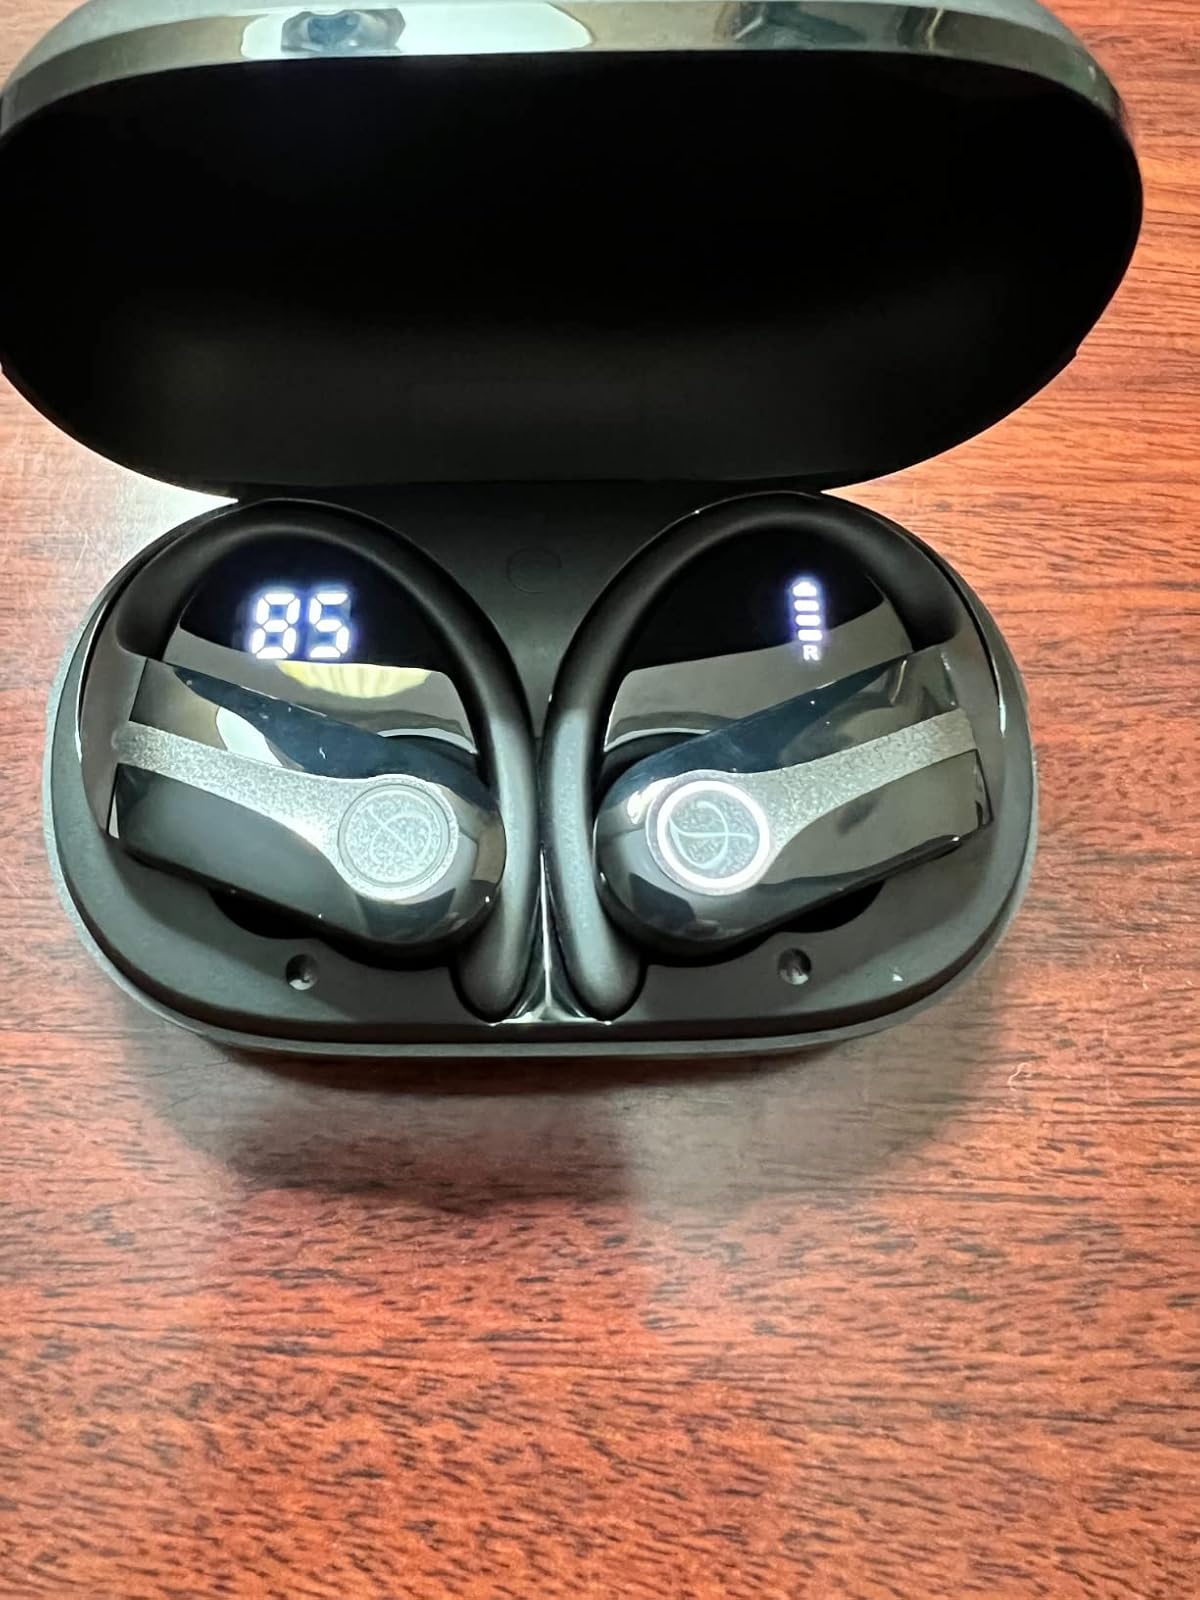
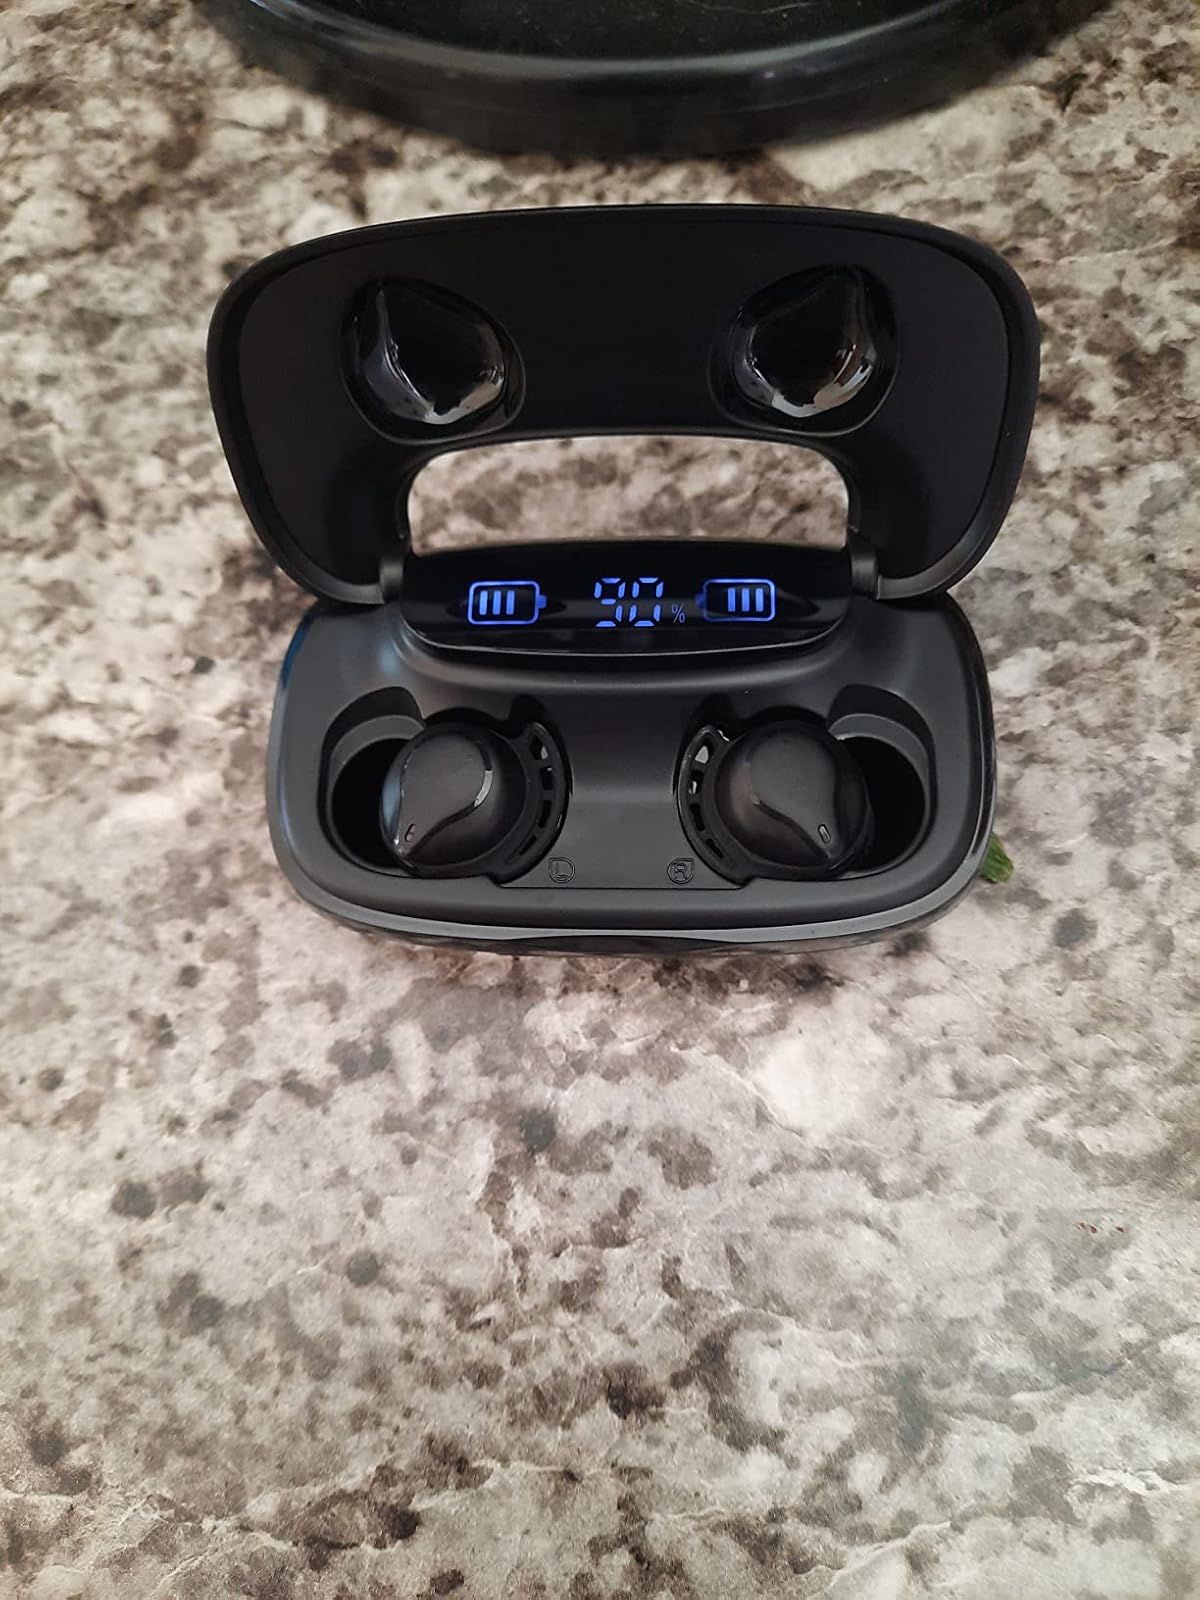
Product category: earbuds
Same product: no